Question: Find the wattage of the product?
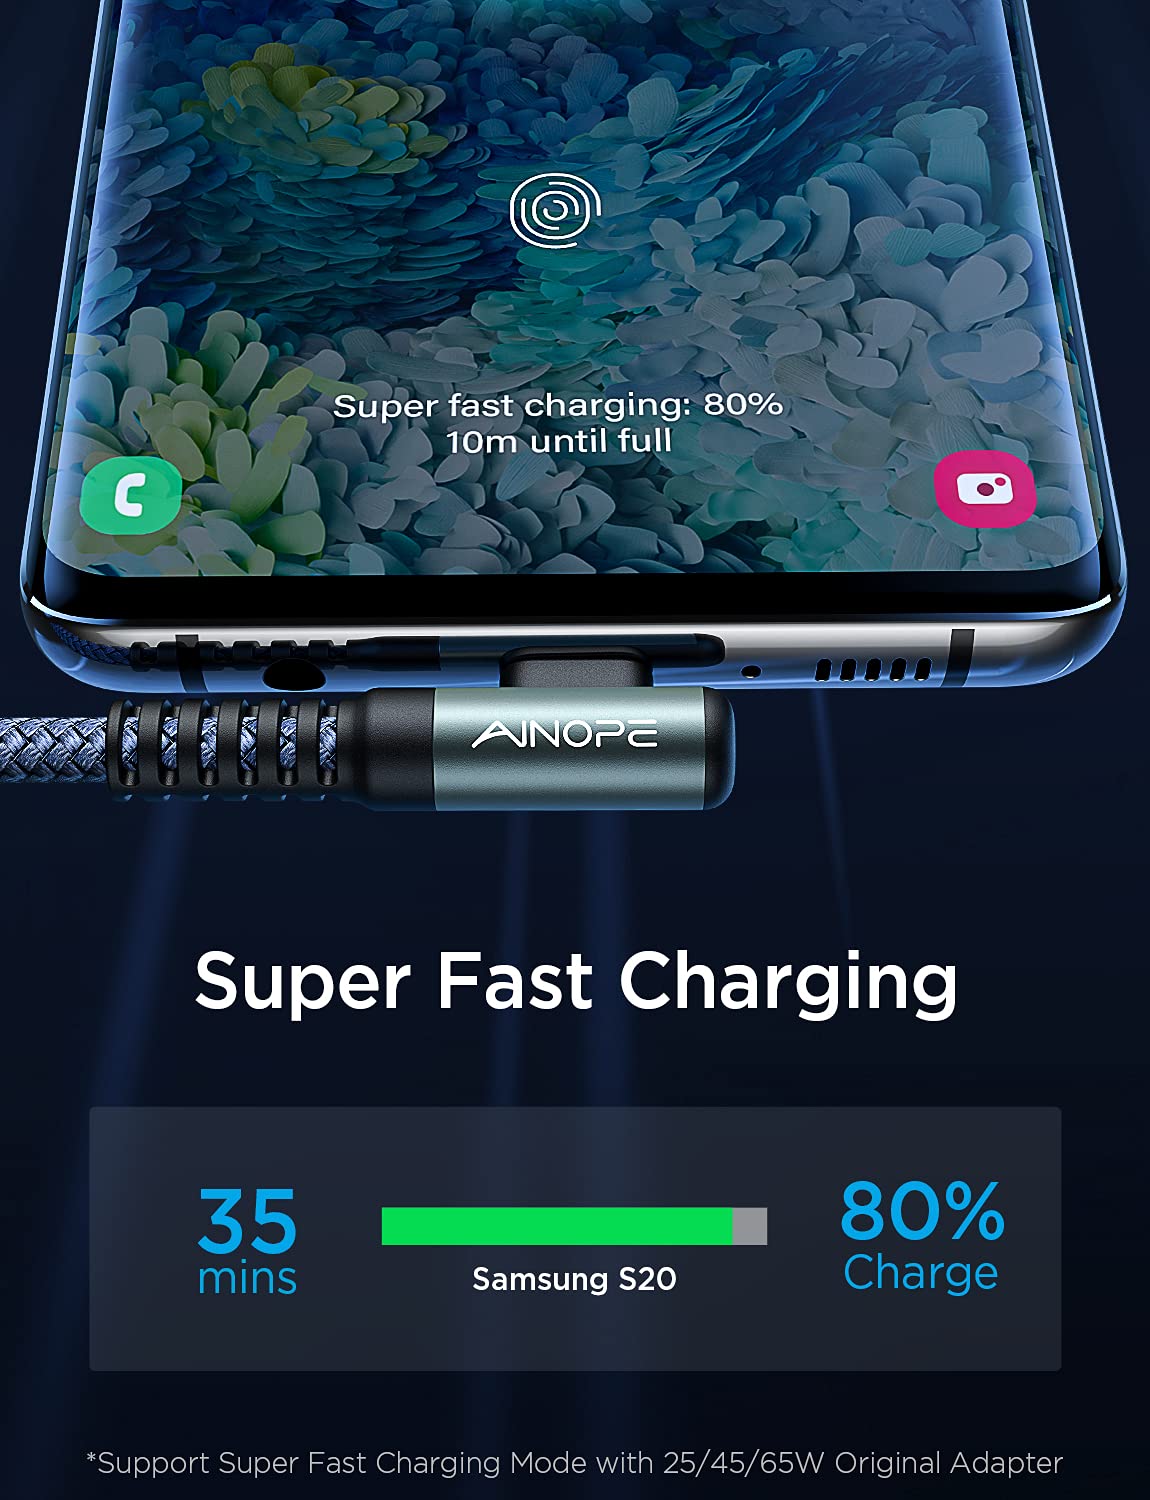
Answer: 65.0 watt